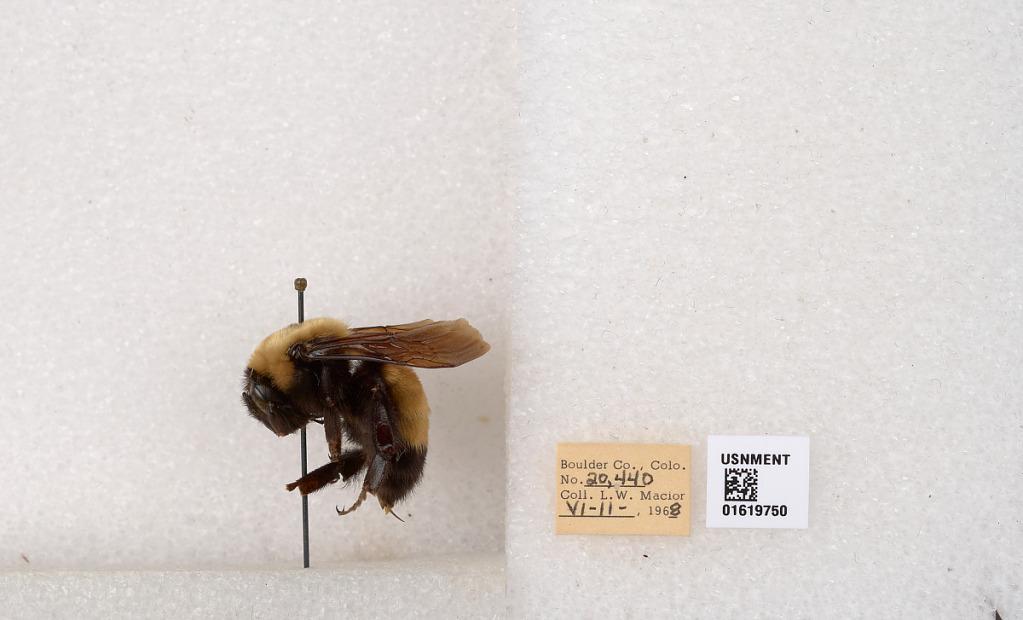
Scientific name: Bombus (Bombus) nevadensis Cresson